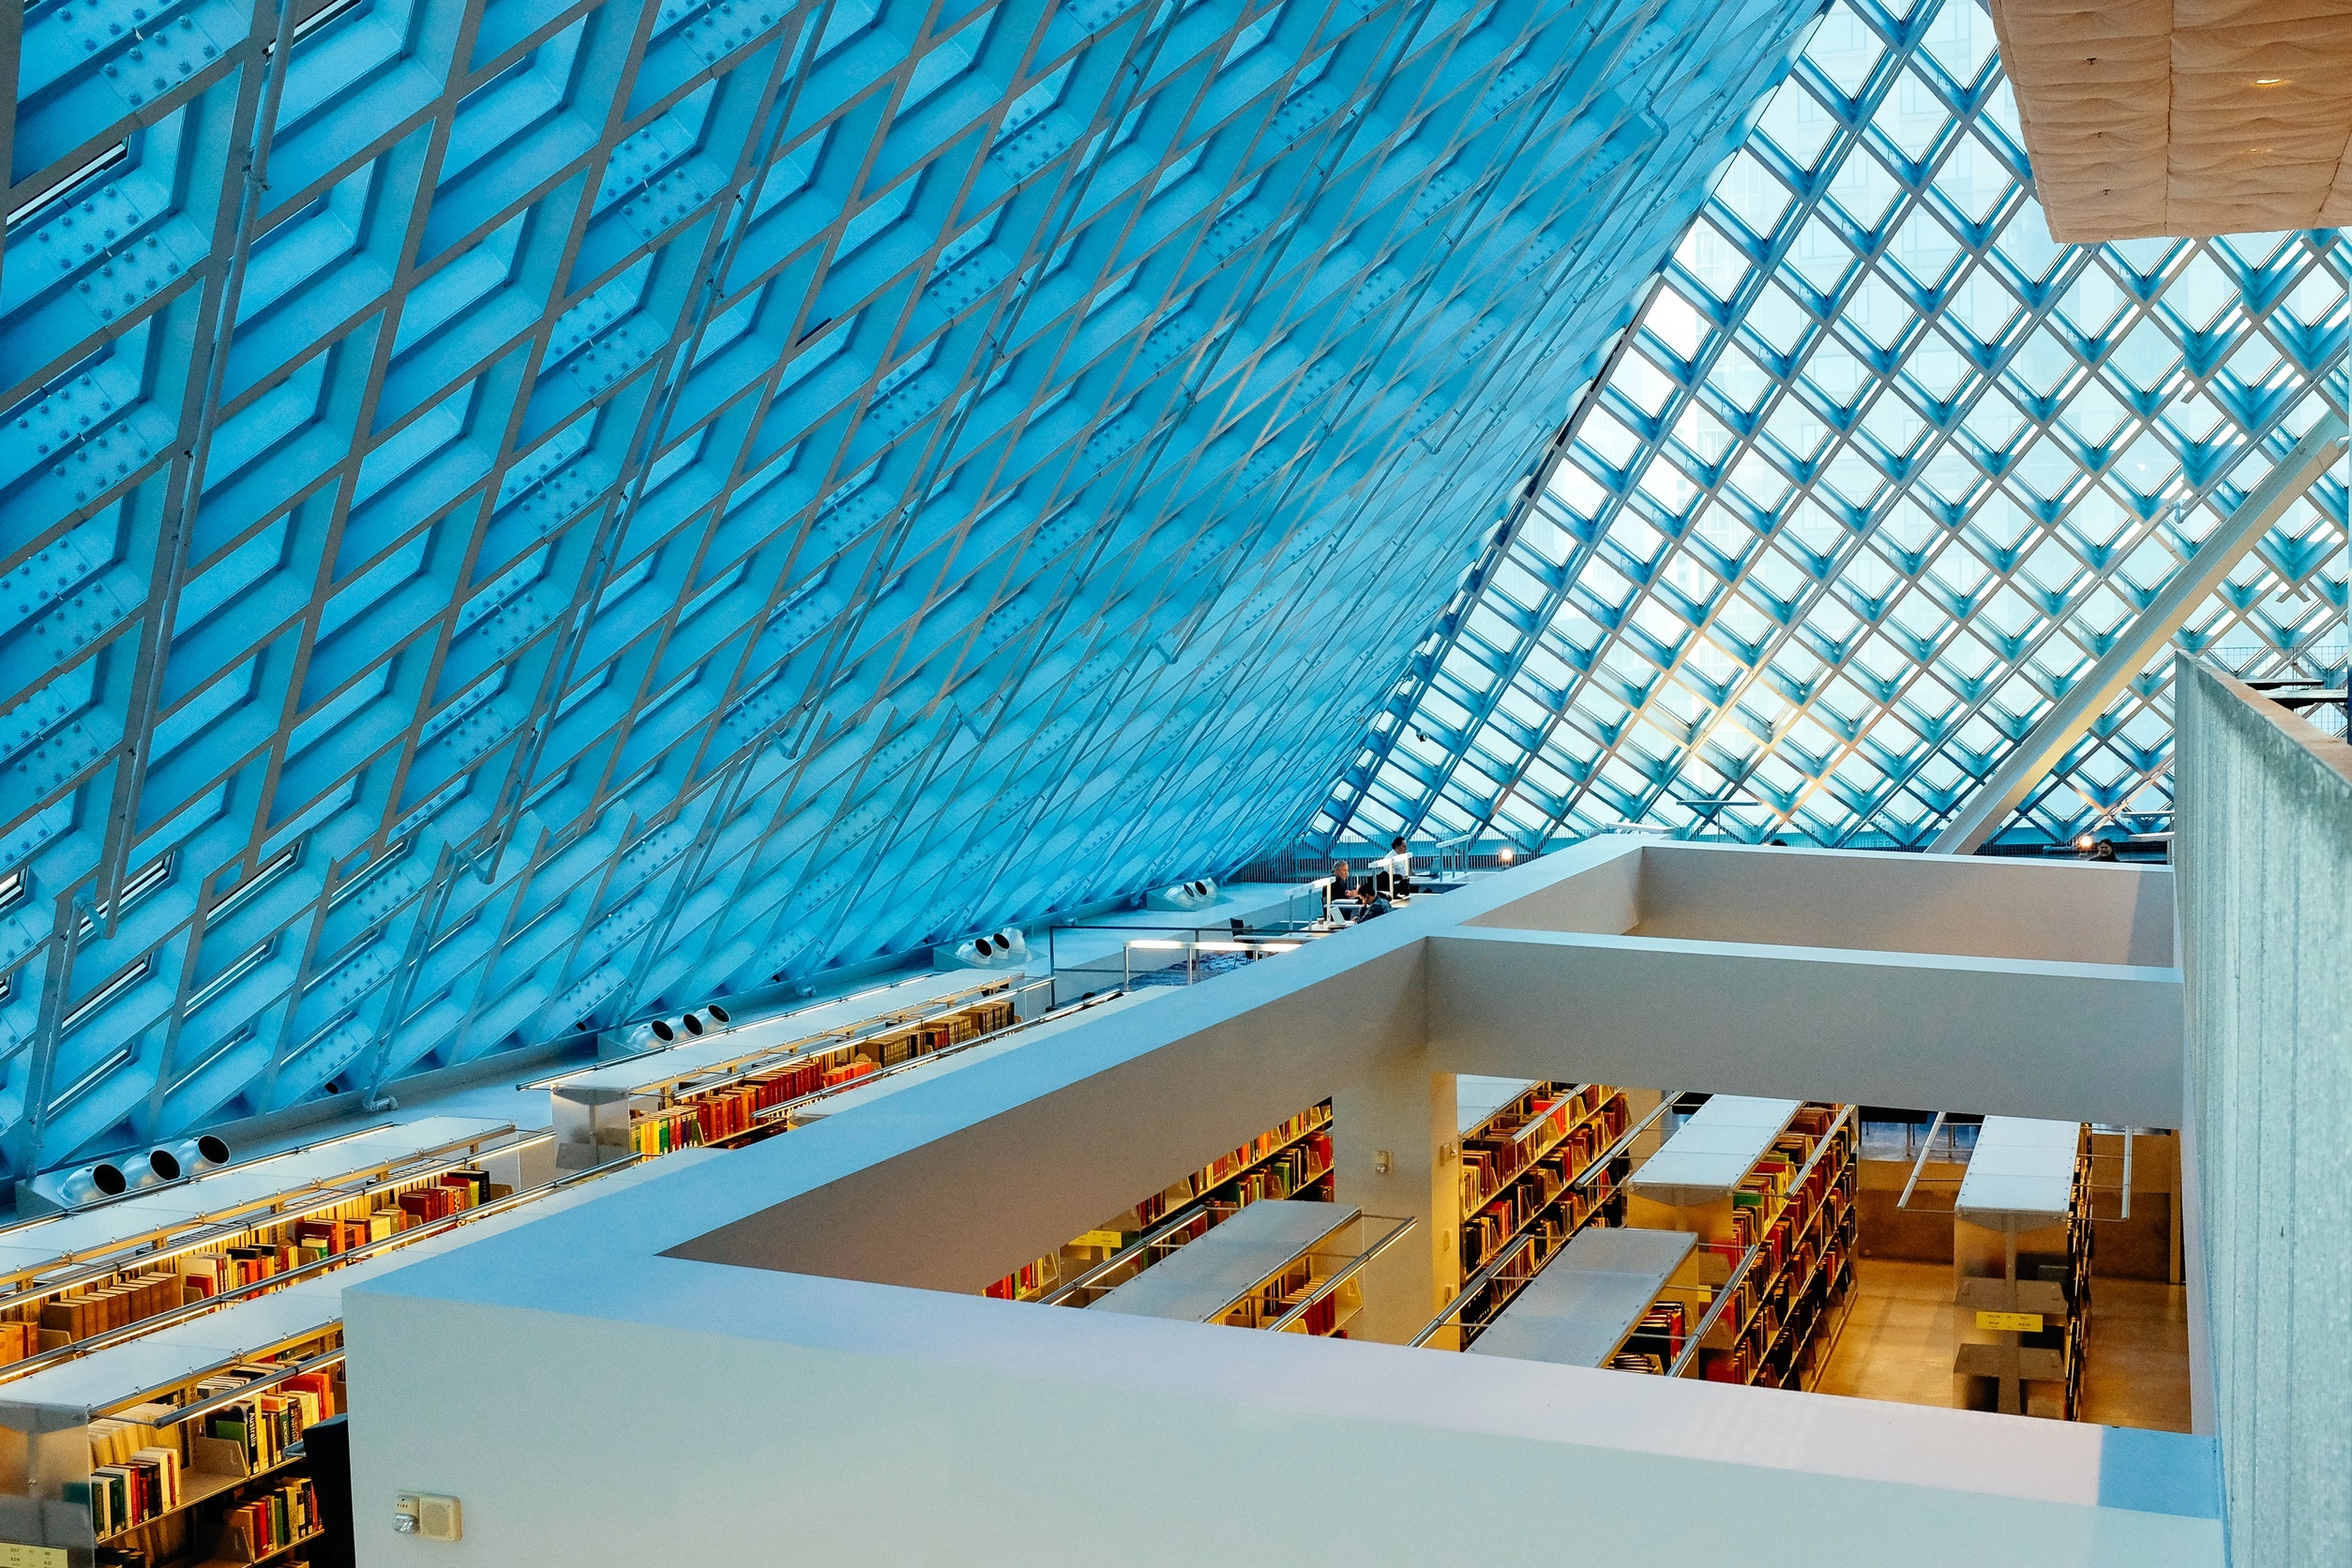
architecture, house, glass, roof, building, ceiling, swimming pool, skylight, facade, interior design, library, design, books, beams, shelves, condominium, daylighting